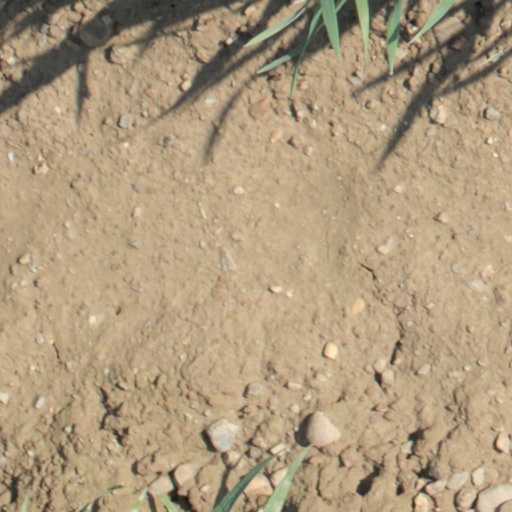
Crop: wheat